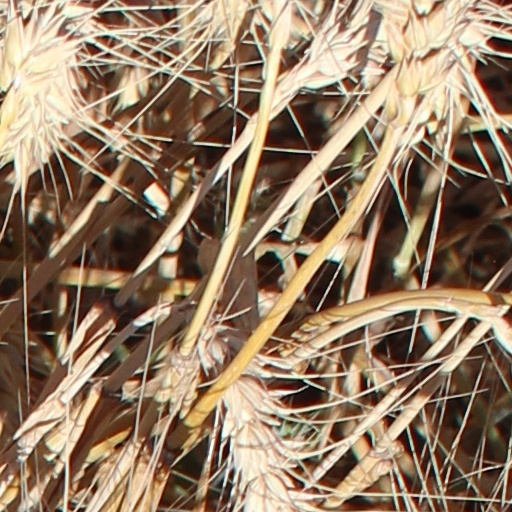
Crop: wheat